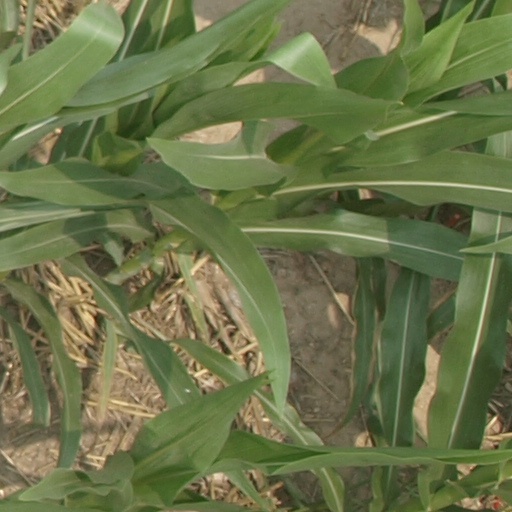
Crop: maize; corn